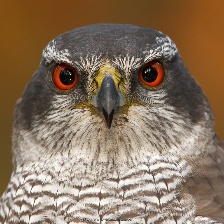
Species: NORTHERN GOSHAWK
Scientific name: ACCIPITER GENTILIS